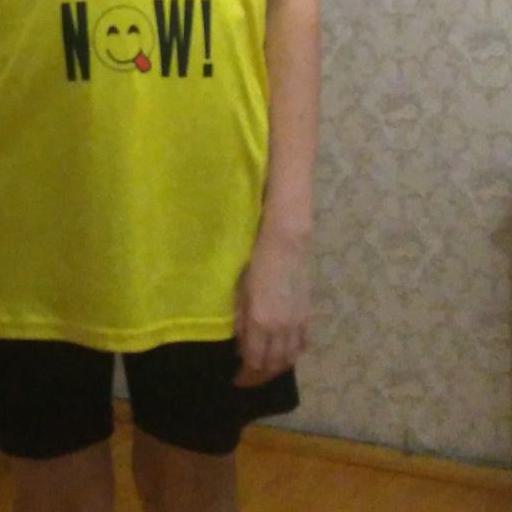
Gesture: no_gesture